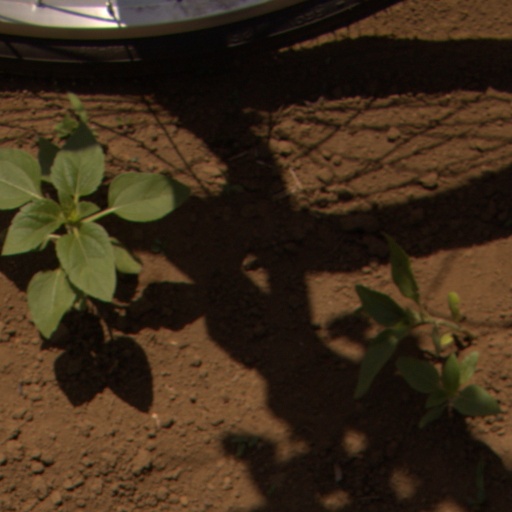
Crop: Jerusalem artichoke